Alon Greenfeld

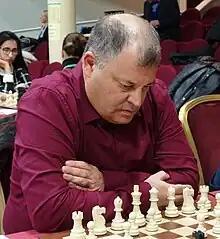
Greenfeld in 2023

Alon Greenfeld (born 17 April 1964 in New York City) is an Israeli chess grandmaster and trainer.